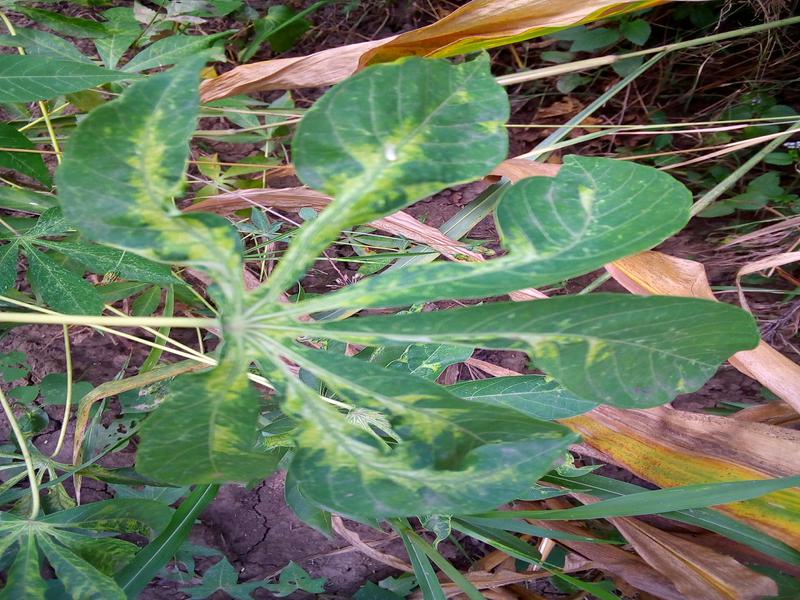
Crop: cassava
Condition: mosaic_disease